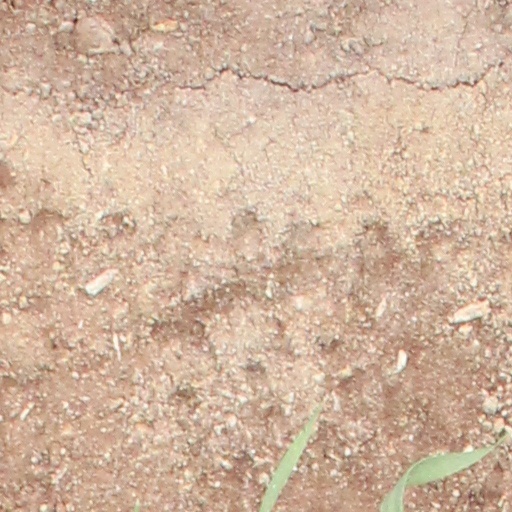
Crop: wheat